Water treatment

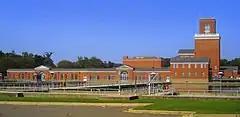
Dalecarlia Water Treatment Plant, Washington, D.C.

Water treatment is any process that improves the quality of water to make it appropriate for a specific end-use. The end use may be drinking, industrial water supply, irrigation, river flow maintenance, water recreation or many other uses, including being safely returned to the environment. Water treatment removes contaminants and undesirable components, or reduces their concentration so that the water becomes fit for its desired end-use. This treatment is crucial to human health and allows humans to benefit from both drinking and irrigation use.